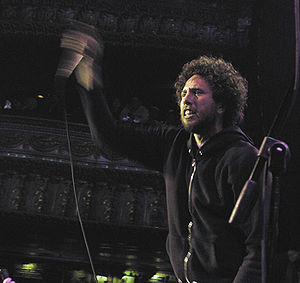
One Day as a Lion / Medlemmer
One Day As A Lion er et musik projekt der blev startet i 2008 af Zack de la Rocha, forsangeren for Rage Against The Machine og Jon Theodore, tidligere trommeslager for The Mars Volta. Duo'en blander elementer af rock, rap og punk musik sammen. One Day as a Lion udgav deres selvtitlet EP i juli 2008.